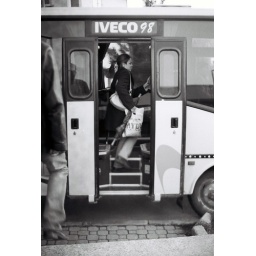
She's going home by bus